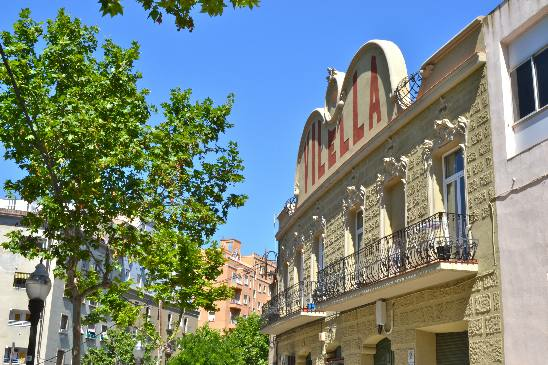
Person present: No